Load balancing (computing)

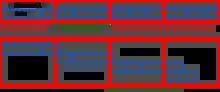
Load balancing algorithm depending on divisibility of tasks

By dividing the tasks in such a way as to give the same amount of computation to each processor, all that remains to be done is to group the results together. Using a prefix sum algorithm, this division can be calculated in logarithmic time with respect to the number of processors.